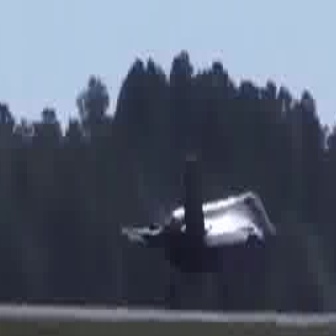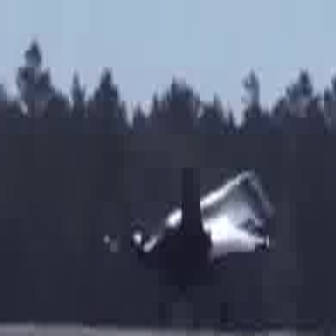
  Please identify the target specified by the bounding box [117,149,274,305] in the first image and locate it in the second image. Return the coordinates in [x_min,y_min,x_max,y_max] format.
Answer: [100,154,276,330]